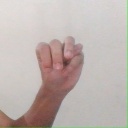
अक्षर: म